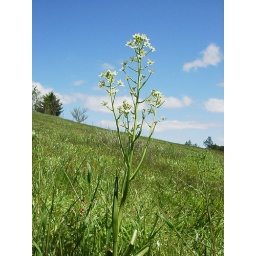
A white flower in the foreground of a green field. Northern California.